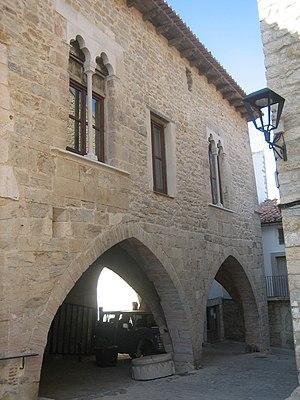
Ares del Maestrat, en valencien et officiellement, est une commune d'Espagne de la province de Castellón dans la Communauté valencienne. Elle est située dans la comarque de l'Alt Maestrat et dans la zone à prédominance linguistique valencienne. Elle appartient à la Mancomunidad Comarcal Els Ports.